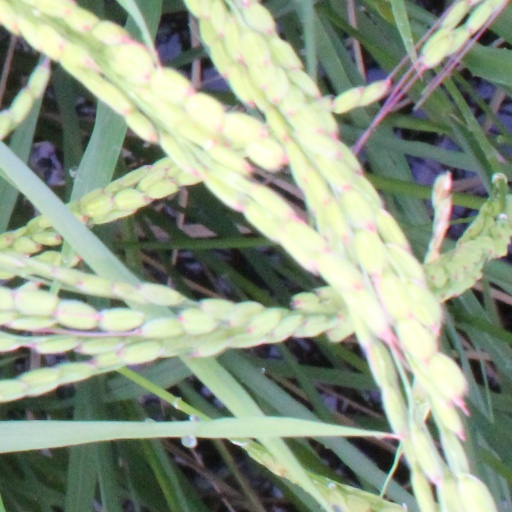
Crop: rice